Bhidauni

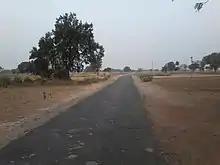
The Road is connect to Bhidauni village & Surir village to main that connects farmers.

Bhidauni Village is connected to major road Yamuna Expressway though Raya Cut & Vrindavan Cut and Surir bypass is also afflicted to get off but not an authorized Stop. Raya — Bajna Road also connects to Mathura and in fact shortest way to reach Bhidauni vai Surir by road.